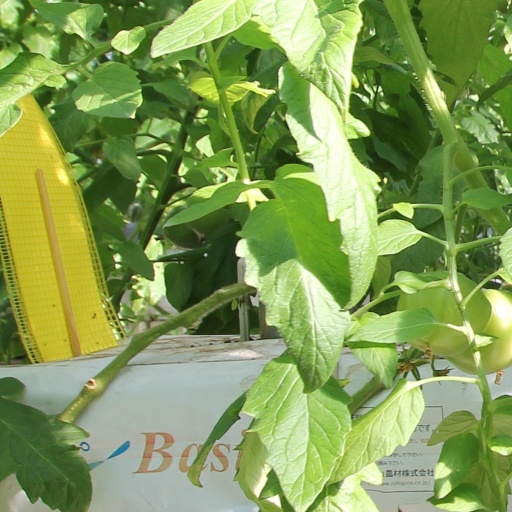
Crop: tomato